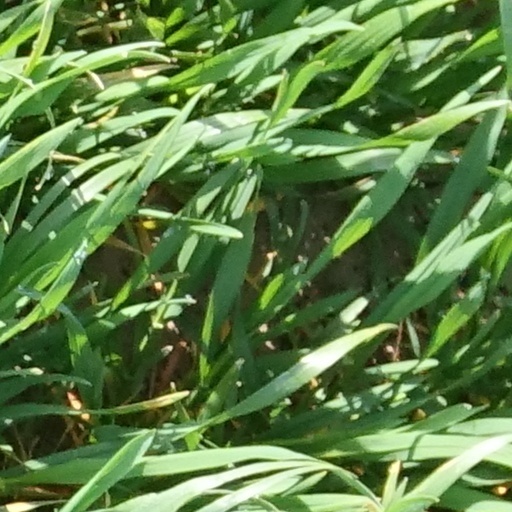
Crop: wheat